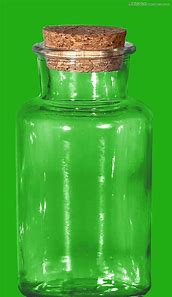
Waste category: glass